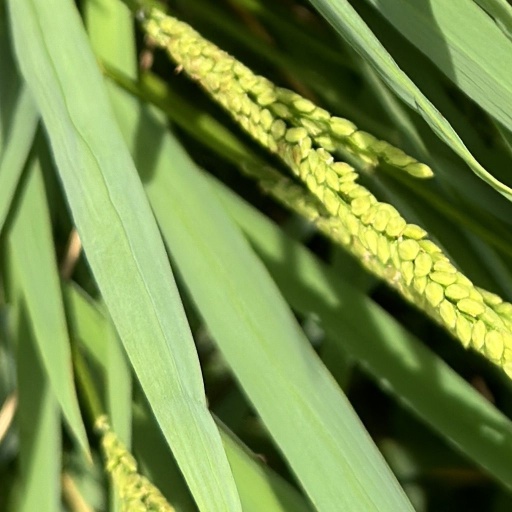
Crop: rice